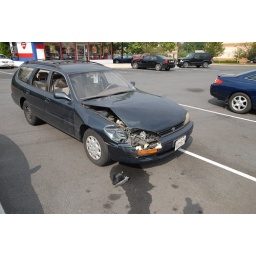
7-30-2009 , This vehicle hit the red car in previous photo in front of the Dairy Queen in Odenton , Md.